Gorani people

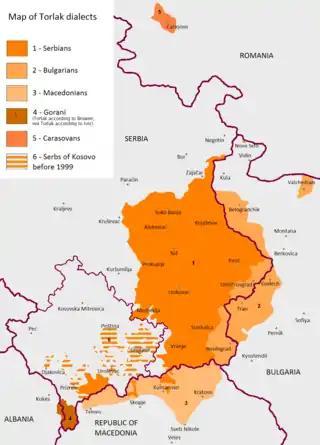
A geographical distribution of the Torlakian dialect with marked Gora area

According to the last census of 2024 of the Kosovo Agency of Statistics (ASK), the number of Gorani in Kosovo is 9,140 inhabitants. In 1998, it was estimated that their total population number was at least 50,000.